History of Berliner FC Dynamo (2004–present)

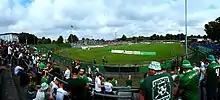
The match between BFC Dynamo and BSG Chemie Leipzig in the Regionalliga Nordost at the Stadion im Sportforum on 12 September 2021.

Coach Christian Benbennek extended his contract with the club one year on 27 April 2021. Midfielders Joey Breitfeld, Andreas Pollasch, and Marcel Stutter, defender Marvin Kleihs and forward Andor Bolyki also extended their contracts for the 2021–22 season. The team was also joined by several new players, such as experienced center-forward Christian Beck from 1. FC Magdeburg, midfielder Darryl Geurts from FSV Union Fürstenwalde, midfielder Justin Möbius from SC Preußen Münster, defender Felix Meyer from the RB Leipzig U19 team and defender Bastian Schrewe from the Dynamo Dresden U19 team. Beck had been top scorer in the 3. Liga for 1. FC Magdeburg in the 2016-17 season and had won promotion to the 2. Bundesliga with 1. FC Magdeburg in the 2017-18 season. BFC Dynamo also recruited Moldovan goalkeeper Dmitri Stajila who had last played for KF Laçi. He was dubbed "new Rudwaleit" by newspaper Berliner Kurier due to his impressive height. Stajila had experience from the Russian Premier League and UEFA Europa League.